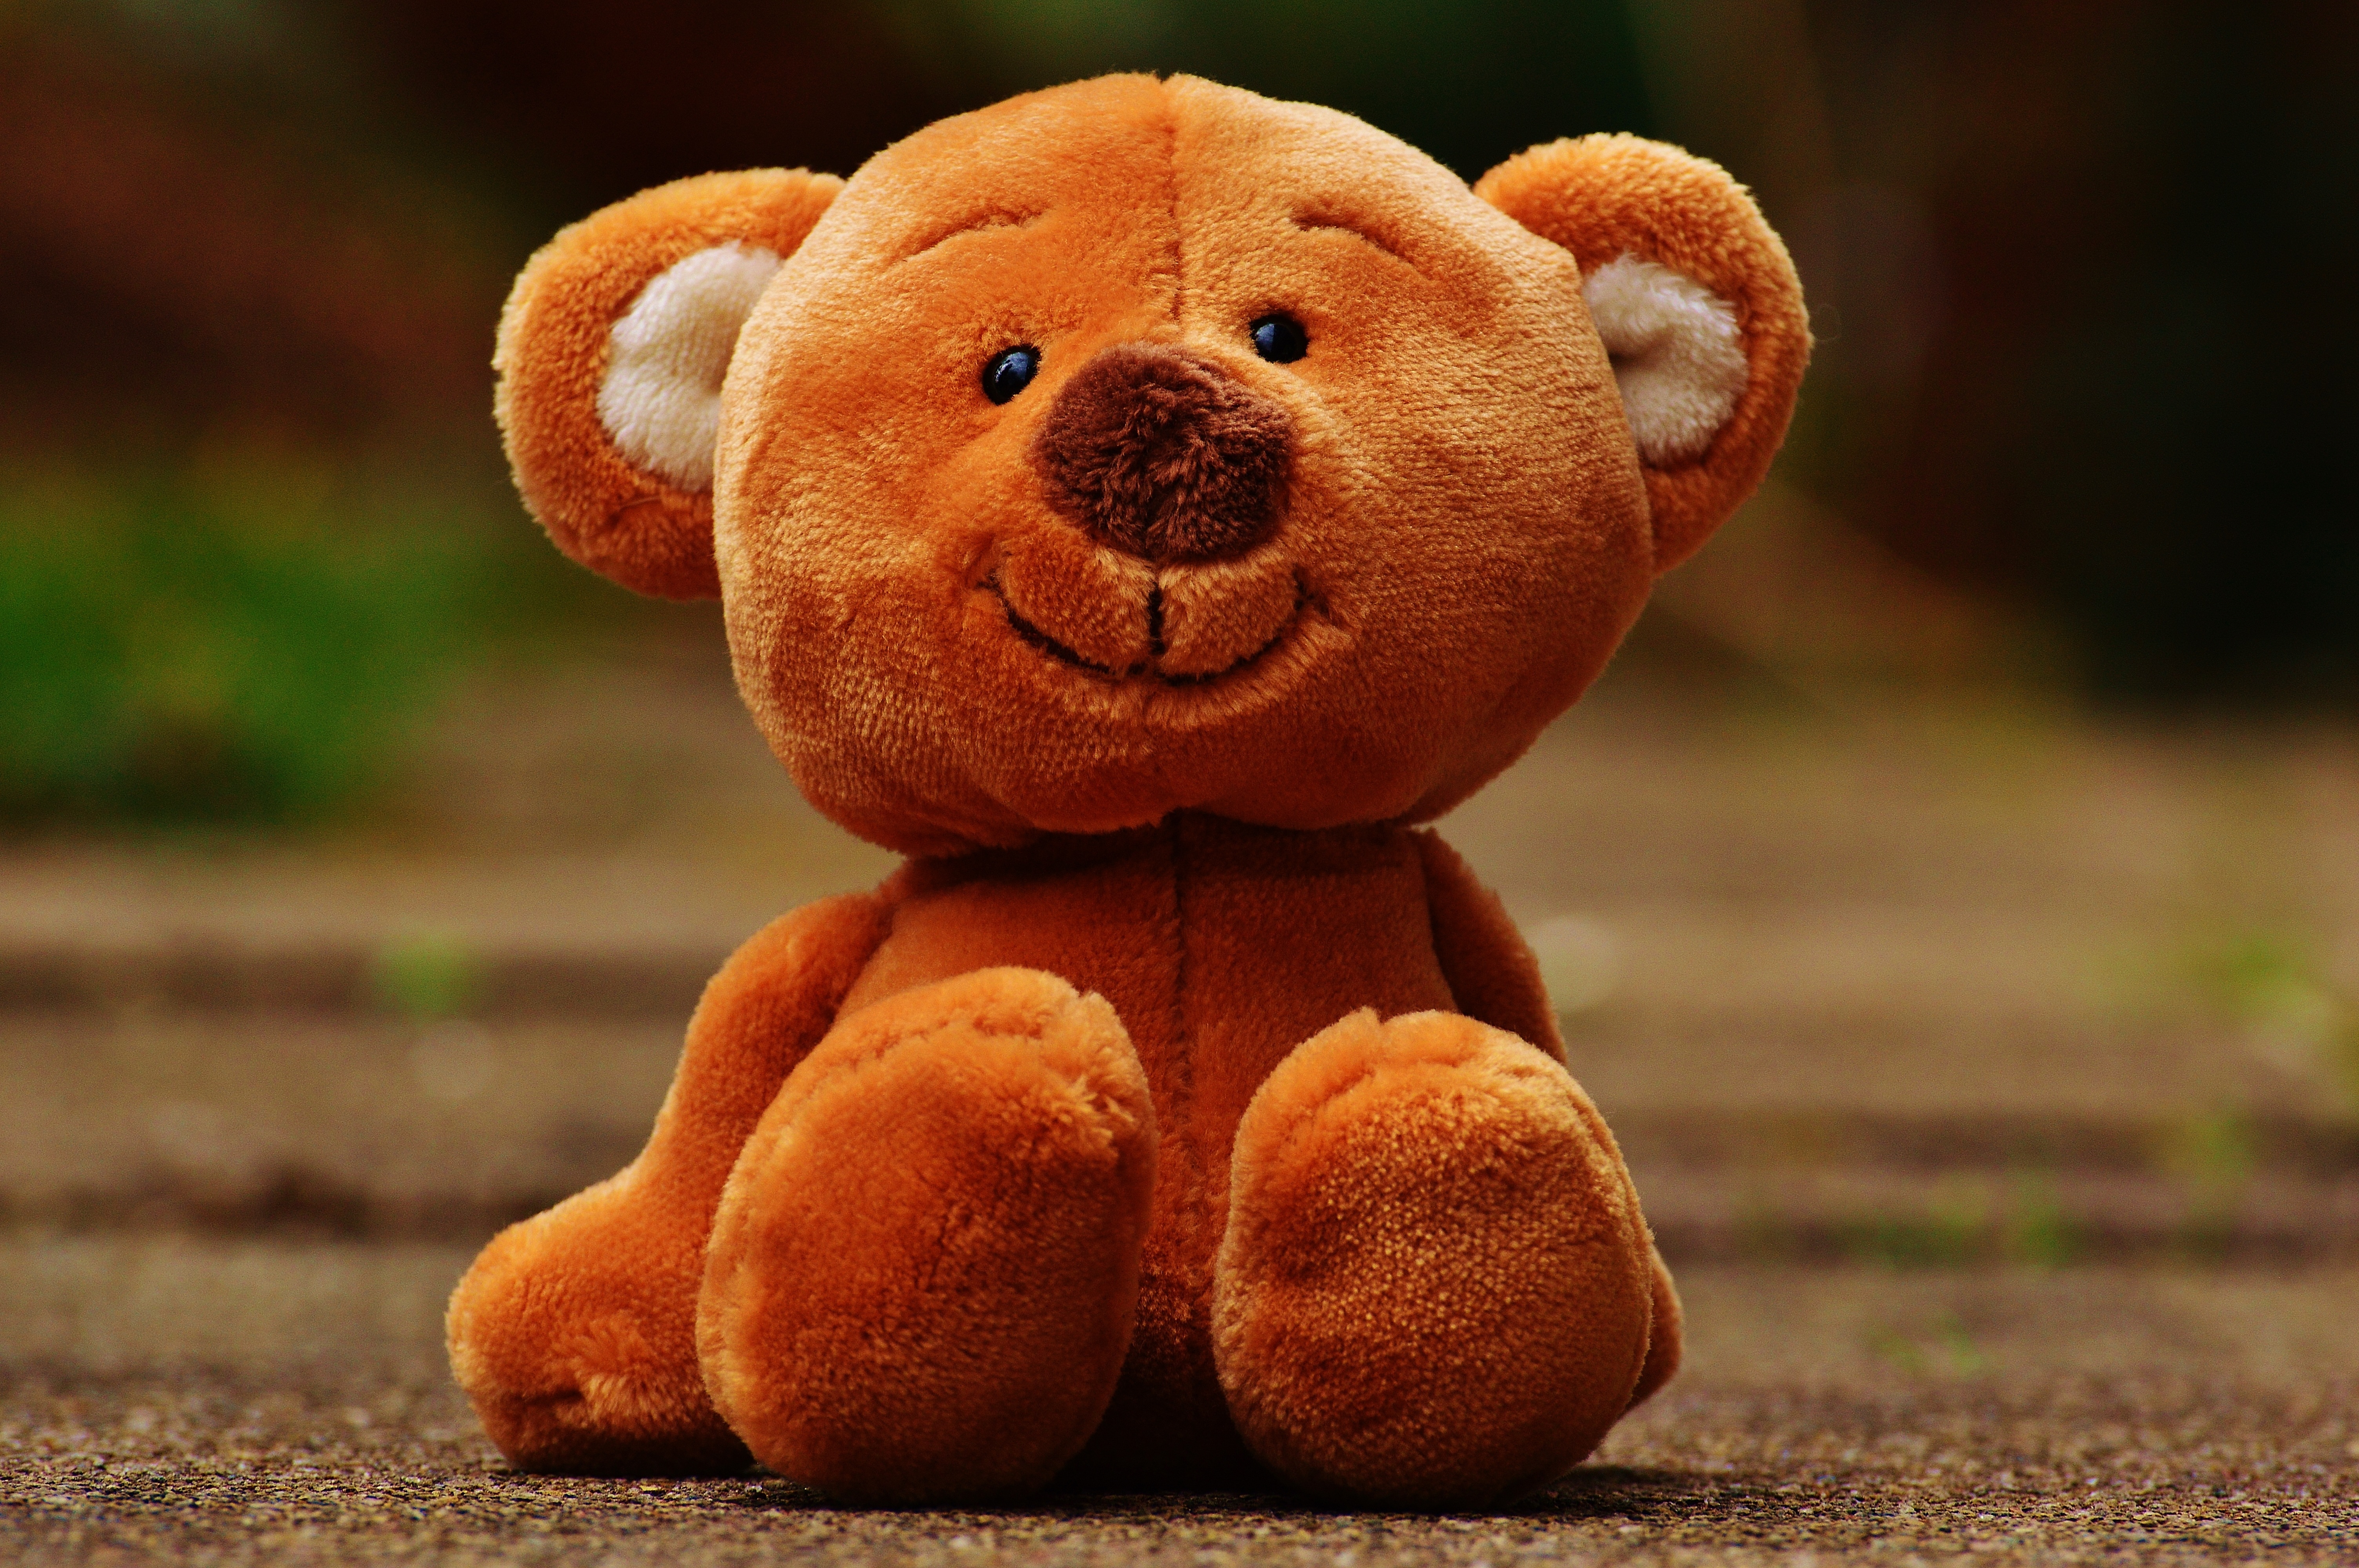
sweet, animal, cute, bear, toy, brown bear, teddy bear, textile, children, toys, funny, plush, stuffed animal, teddy, children toys, soft toy, furry teddy bear, stuffed toy